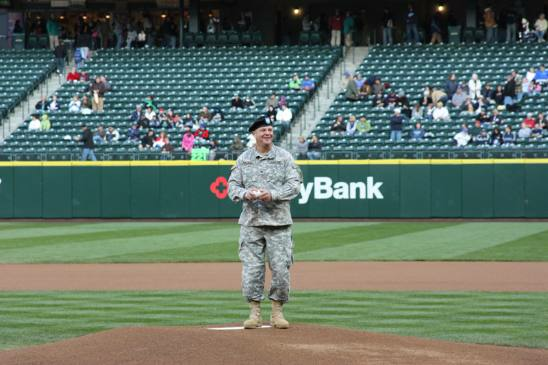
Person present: Yes